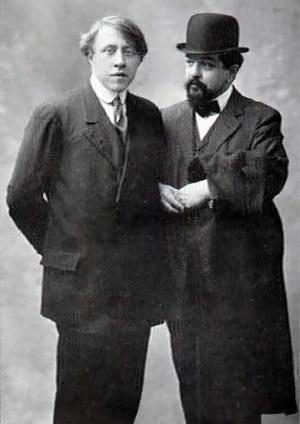
André Caplet est un compositeur et chef d'orchestre français, né le 23 novembre 1878 au Havre et mort le 22 avril 1925 à Neuilly-sur-Seine.